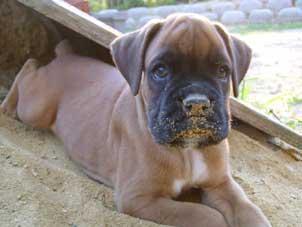
boxer